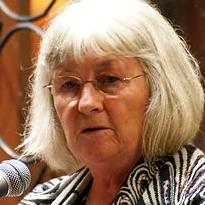
Age: 72